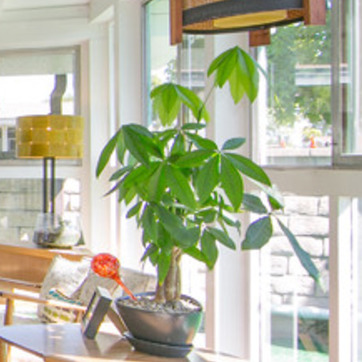
Material: foliage